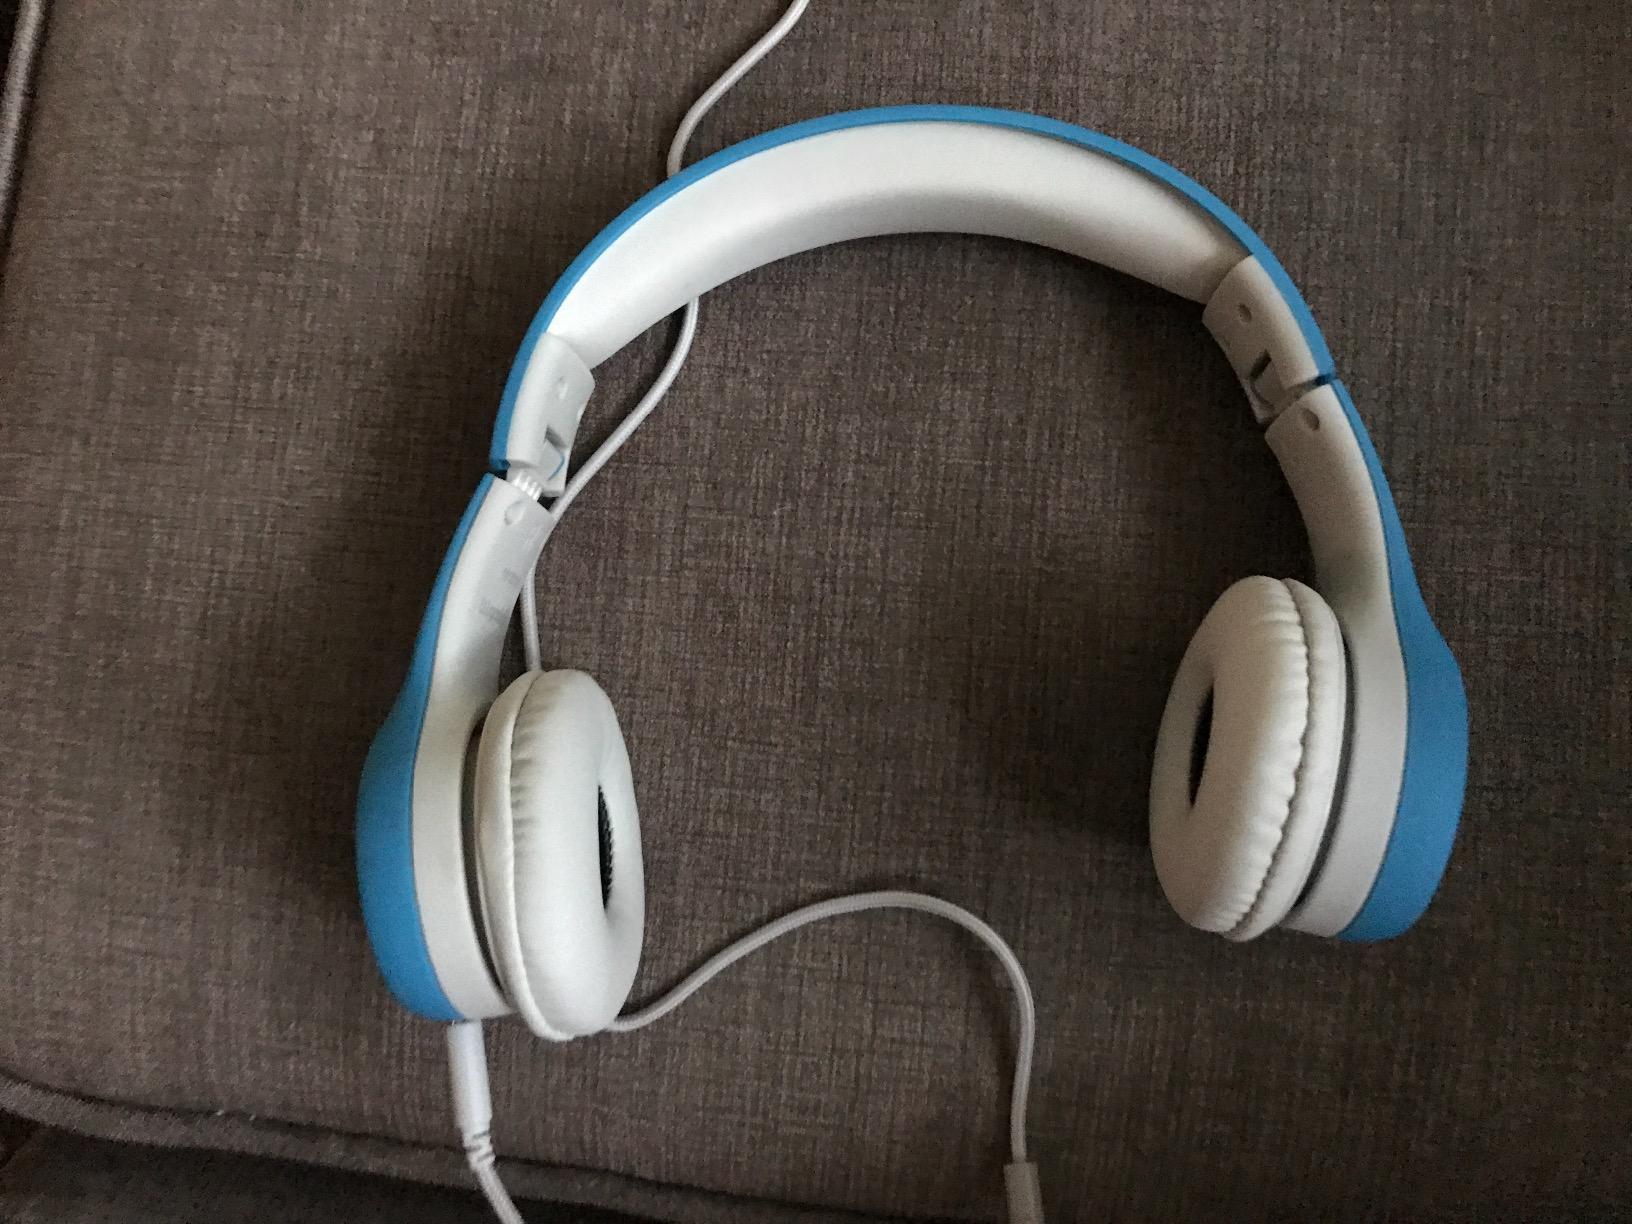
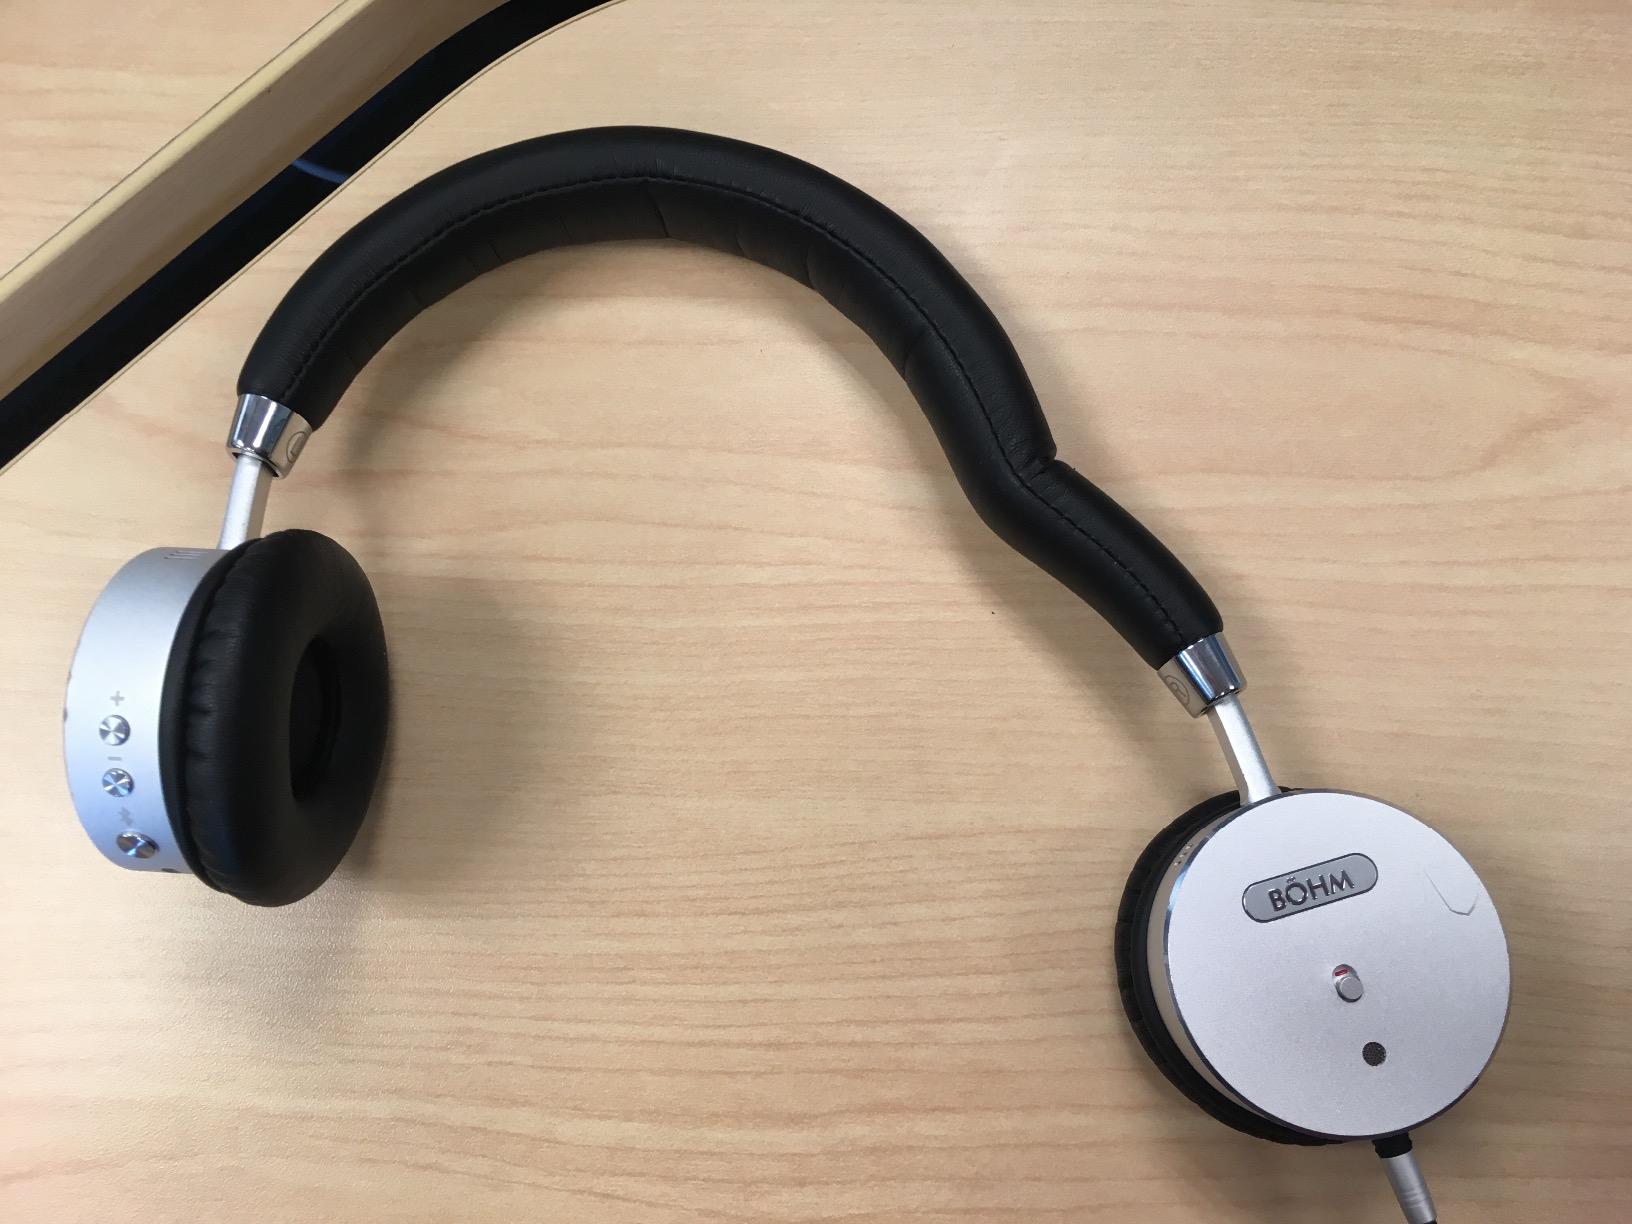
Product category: headphones
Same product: no